AmfAR

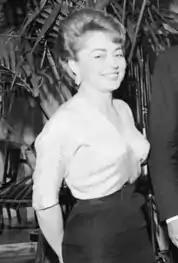
Mathilde Krim in 1962, the year she departed Cornell Medical College

Krim's achievements during her time as a leader of amfAR involved increased public education and direct political action. Primarily, Krim spearheaded the publishing of amfAR's first HIV/AIDS Treatment Directory, which provides medical professionals updated information on the treatment of HIV/AIDS, as well as clinical trials that People With AIDS (PWAs) can participate in. The publishing of this directory continued for 11 volumes until the year 2001. Following the increased involvement of AIDS activists and patients with the drug approval process, Krim and Taylor testified before the National Institute of Health and Congress on the importance of clinical trials within community settings. These testimonies and lobbying efforts by Krim and Taylor led to the first Adult AIDS Clinical Trials Group, which allowed people with AIDS and HIV to actively take part in the testing needed to approve AIDS drugs. Krim further shaped the structure of amfAR's fellowships, as she impelled the first grant of money to Peter Piot for his landmark study on female-to-male AIDS transmission in Kenya."They felt that this was a disease that resulted from a sleazy lifestyle, drugs or kinky sex—that certain people had learned their lesson and it served them right," Krim told "The New York Times Magazine" in 1988. "That was the attitude, even on the part of respectable foundations that are supposed to be concerned about human welfare."One of Krim's final projects was her push for needle exchange programs in the face of mass stigma toward IV-drug users. Amid the 1980s' "War on Drugs", Krim's thoughts on sterile needle exchange is reflected in a quote, saying, "It was a brilliant idea. It would work—the drug users would use the clean needles—and it would be inexpensive." Krim worked with the Outside In needle exchange program in Portland, Oregon, in 1989, and funded trials of needle exchange programs in Tacoma, Washington, between 1989–1991. amfAR used the results of these studies, as well as a study in New Haven, Connecticut, to compile a report with the National Academy of Science which concluded that syringe exchange programs were safe and effective. Before stepping down, Krim saw the international surge of amfAR, with the creation of initiatives such as TREAT Asia, and in 2004 the TREAT Asia HIV Observational Database (the only HIV database in Asia).